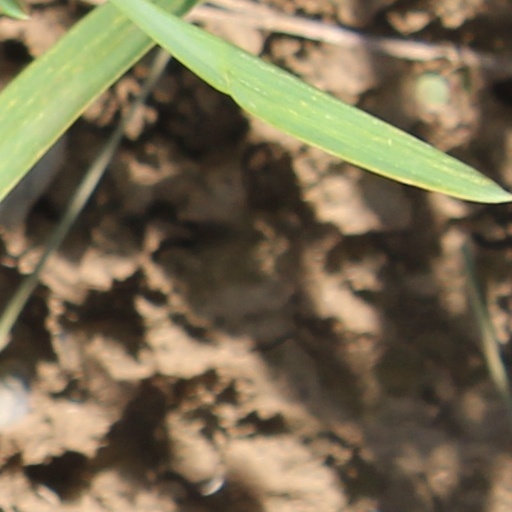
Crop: wheat